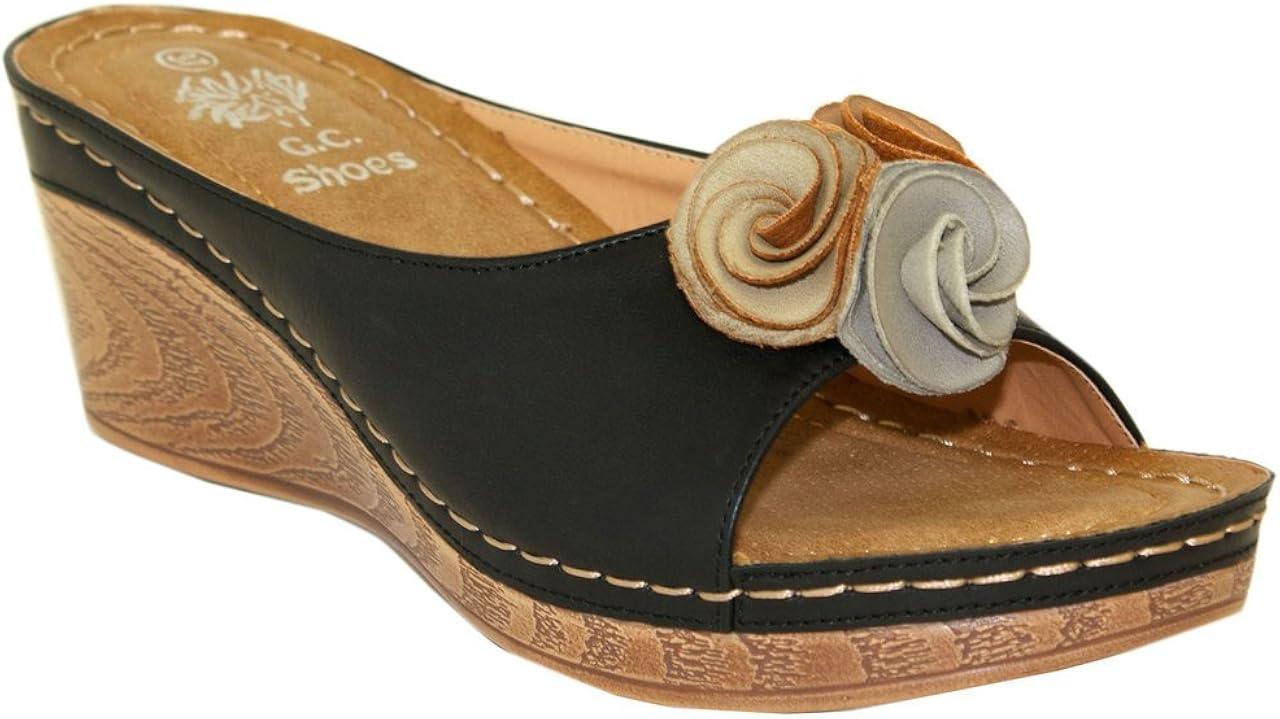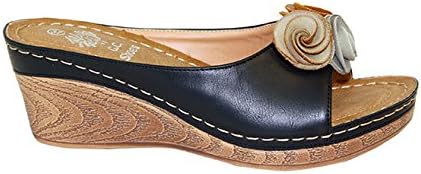
Gc Shoes Sydney
Category: AMAZON FASHION
Synthetic upper with a Open Toe. The Man-Made outsole lends lasting traction and wear.
Features: pleather